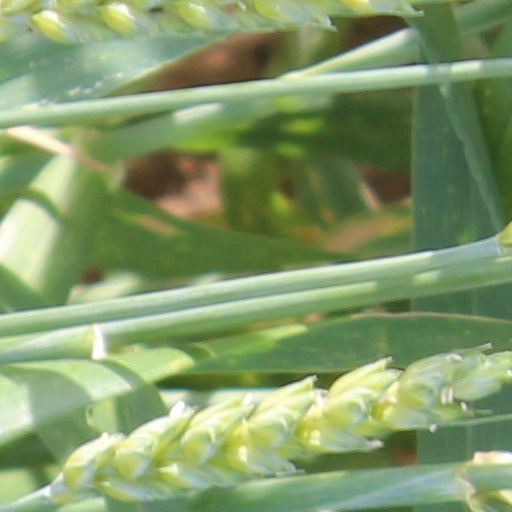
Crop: wheat